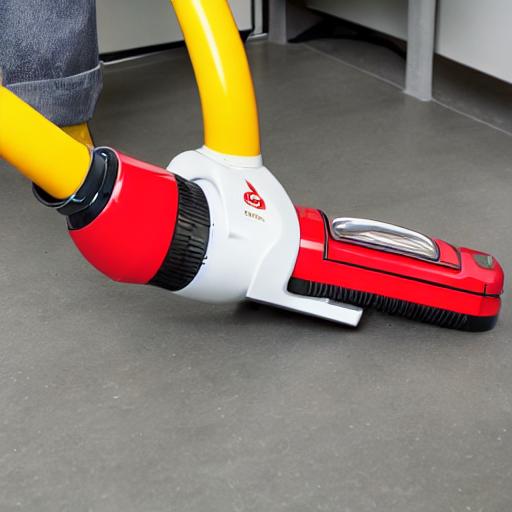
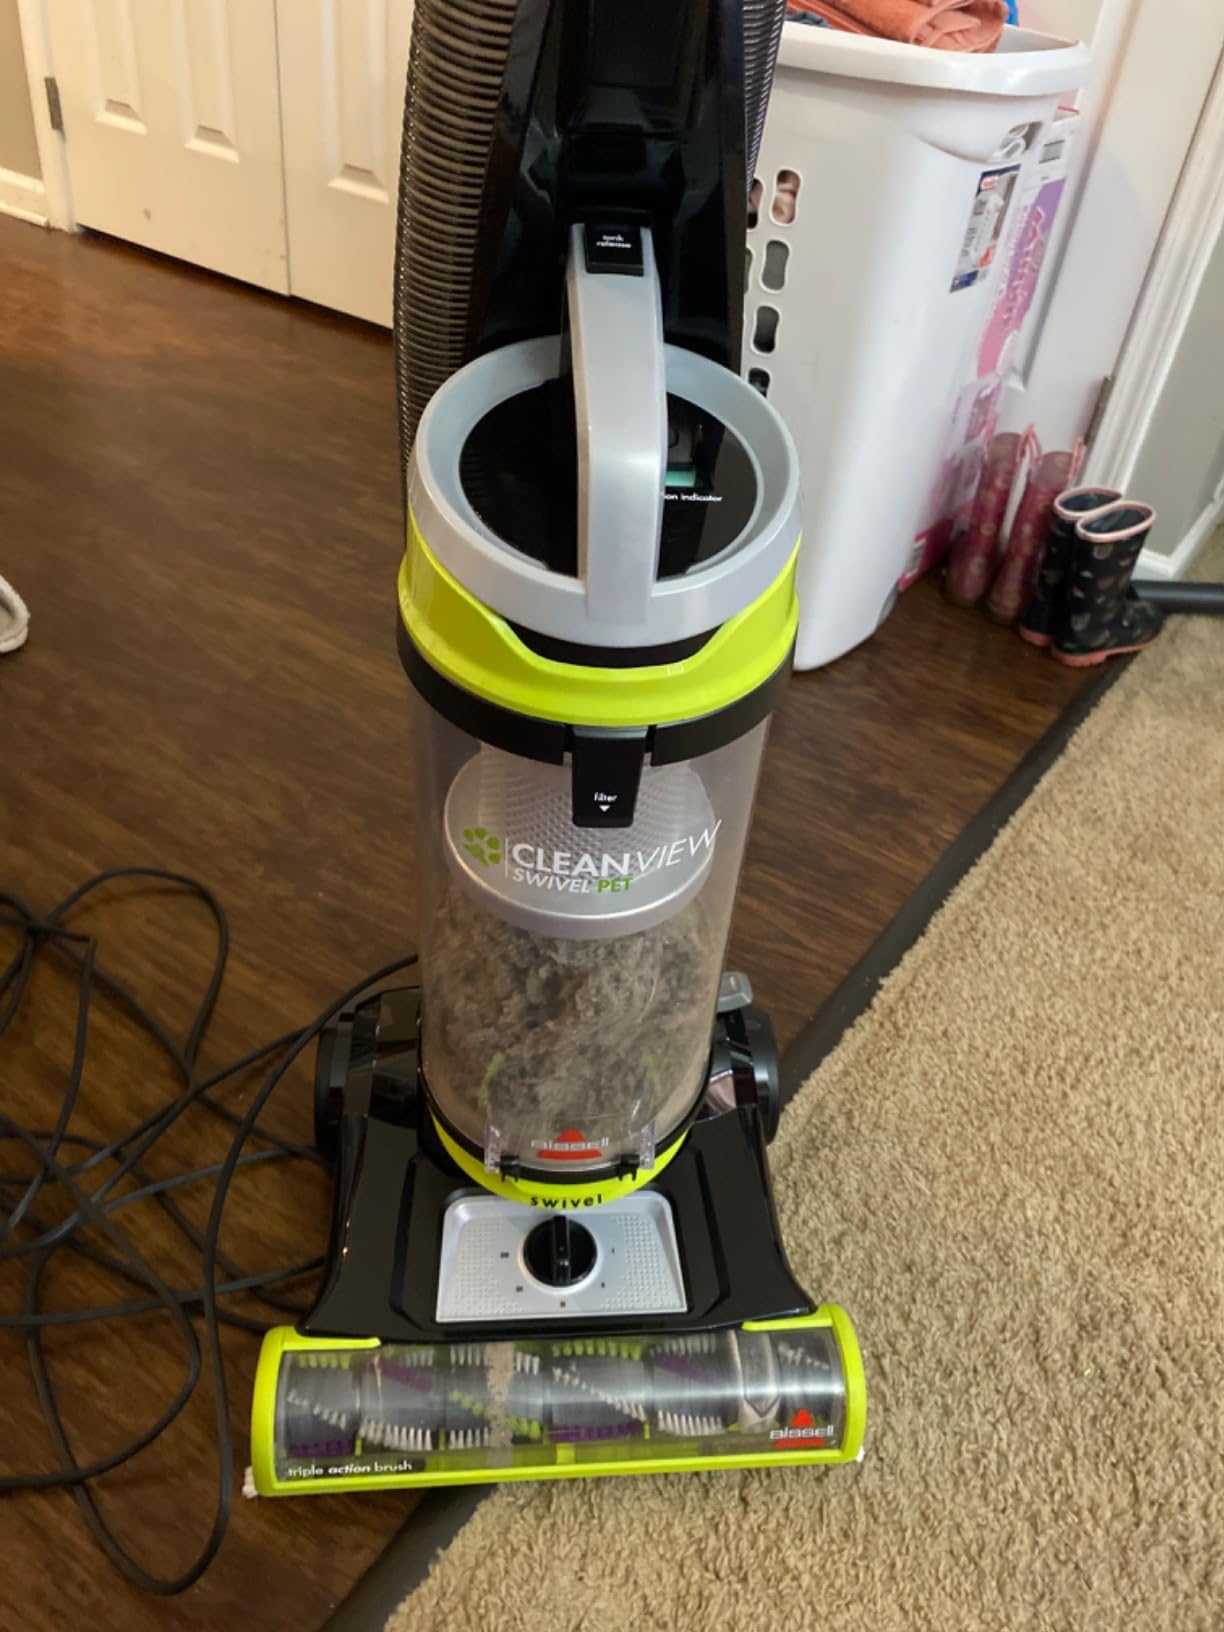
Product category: items_vacuum
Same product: no